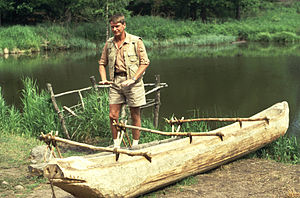
Göran Burenhult
Lars Göran Henrik Burenhult er en svensk arkæolog og fotograf. Han tog doktorgrad i 1980 ved Stockholms universitet og blev det følgende år bitrædende professor i arkæologi ved samme universitet. I 1996 blev han professor og var der efter til sin pensionering fortrinsvis virksom ved Högskolan på Gotland, hvor han samarbejdede med Inger Österholm om udgravningerne på Ajvidebopladsen.